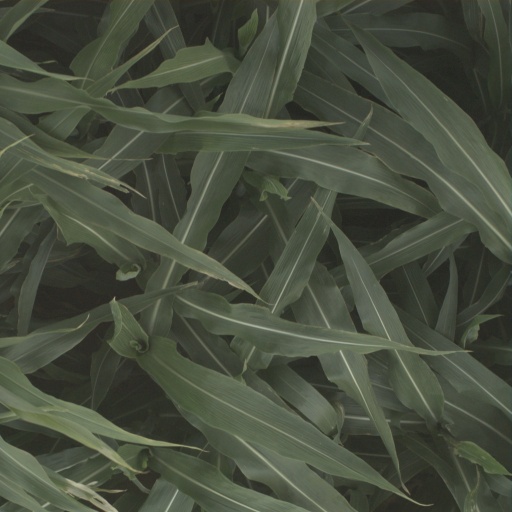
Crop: sorghum